Old Music and the Slave Women

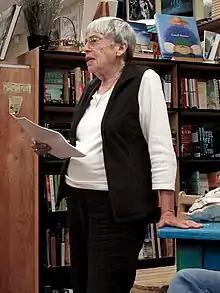
Ursula K. Le Guin in 2008

"Old Music and the Slave Women" is a science fiction story by Ursula K. Le Guin. It was first published in the 1999 collection "Far Horizons", edited by Robert Silverberg, and anthologized multiple times in collections of Le Guin's works. The story is set on the planet of Werel in the fictional Hainish universe, created by Le Guin. That planetary system is also the setting for Le Guin's 1995 story suite "Four Ways to Forgiveness". The economy of Werel is based on slavery, and during the period in which the stories are set, the society is experiencing upheaval and revolution.